History of deaf education in the United States

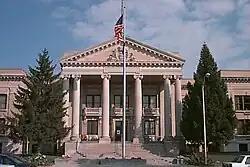
The Alumni Hall, the middle and high school at Indiana School for the Deaf, a bilingual-bicultural school

A model figure for oralism and against the usage of sign language was Alexander Graham Bell, who created the Volta Bureau in Washington, D.C. to pursue the studies of deafness. Two other Americans who encouraged the founding of oralist schools in the United States were Horace Mann and Samuel Gridley Howe, who travelled to Germany to see their oral schools and who wished to model them.